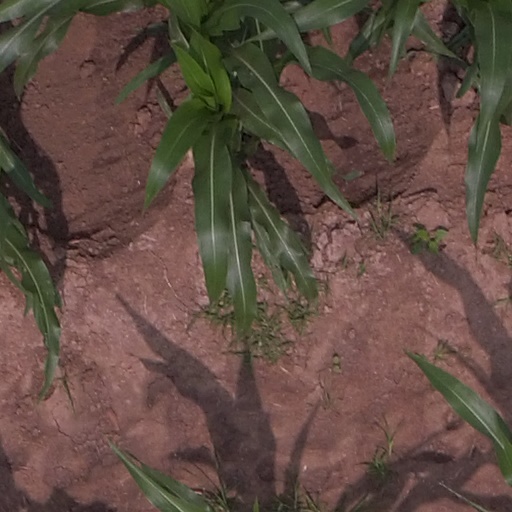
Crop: maize; corn